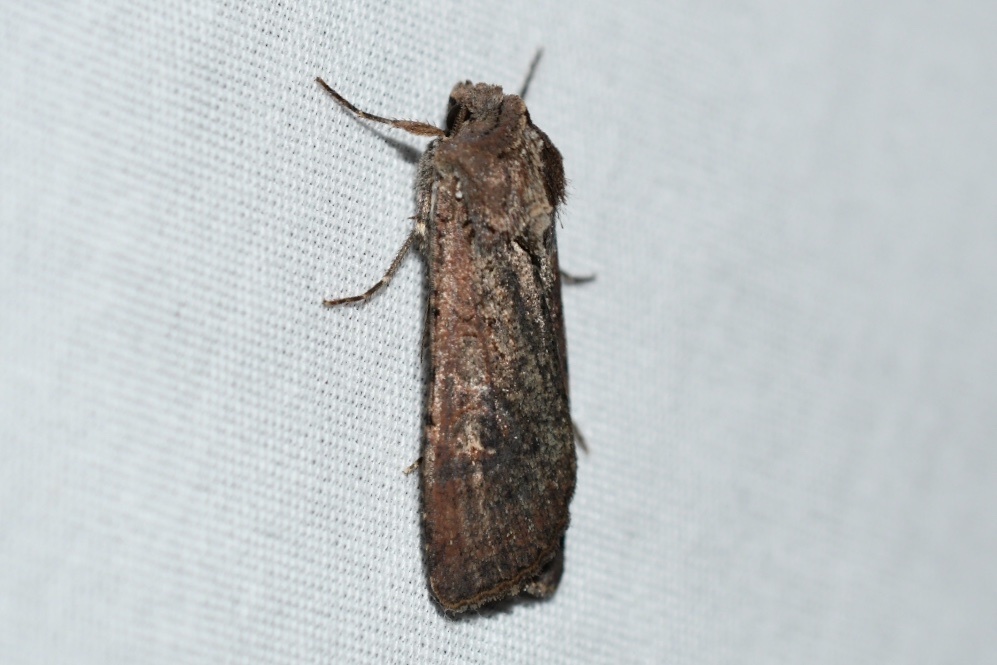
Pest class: cutworms